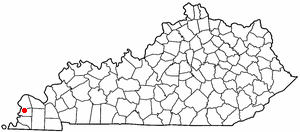
Bardwell est une ville américaine, siège du comté de Carlisle, dans le Kentucky.